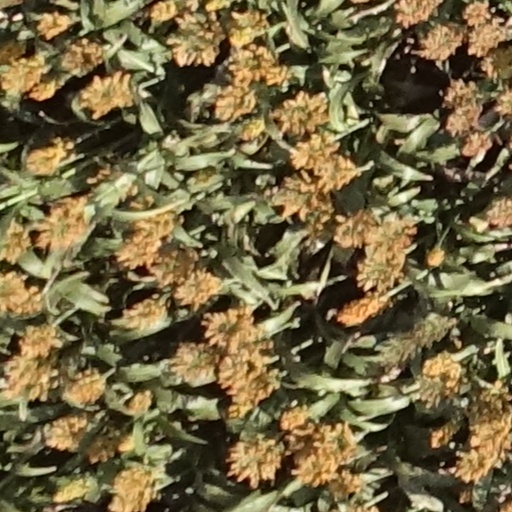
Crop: sorghum